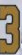
Number: 3